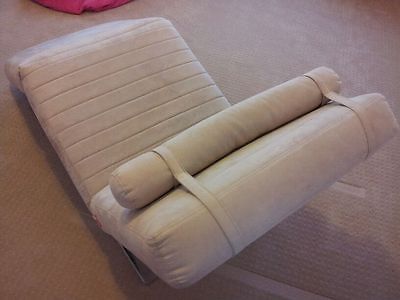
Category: chair